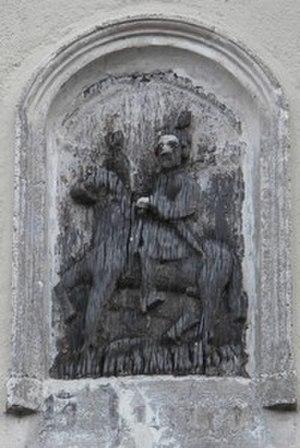
autre version du du Saint Julien qui était autrefois sur le monument de la porte de la Fontaine. Le sabot de droite manque car lorsque selon la légende saint-julien s'est jeté du haut de la colline en arrivant sur le sol le sabot s'est brisé et une source a jaillie. Cette sculpture était autrefois sur la fontaine à la place de la source.
Saint-Julien-du-Sault est une commune française située dans le département de l'Yonne, en région Bourgogne-Franche-Comté.